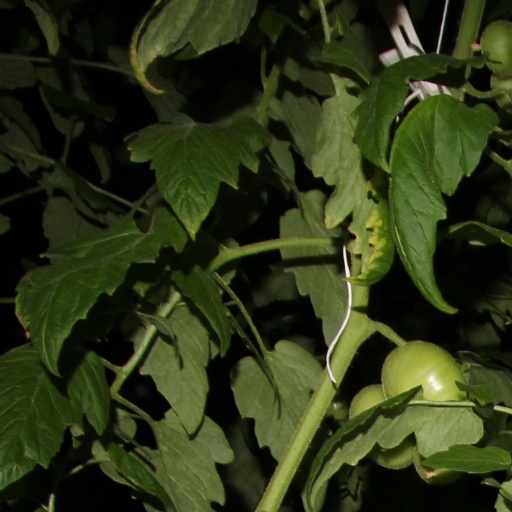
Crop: tomato